History of France

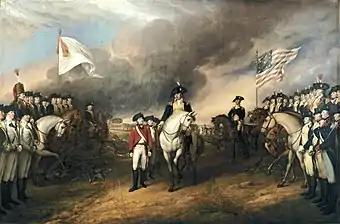
Lord Cornwallis surrenders at Yorktown to American and French allies.

Louis XIV, known as the "Sun King", reigned over France from 1643 until 1715. Louis continued his predecessors' work of creating a centralized state governed from Paris, sought to eliminate remnants of feudalism in France, and subjugated and weakened the aristocracy. By these means he consolidated a system of absolute monarchical rule in France that endured until the French Revolution. However, Louis XIV's long reign saw France involved in many wars that drained its treasury.